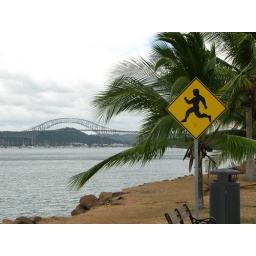
Funny sign on the Amador causeway. That's the bridge of the Americas in the background.